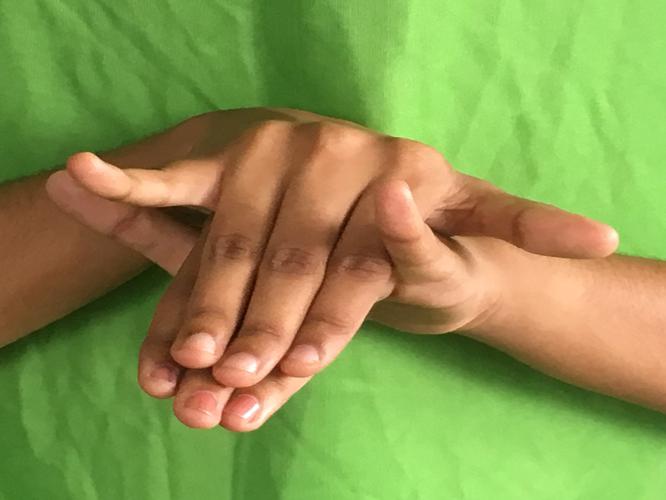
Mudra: Varaha
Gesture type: double_hand